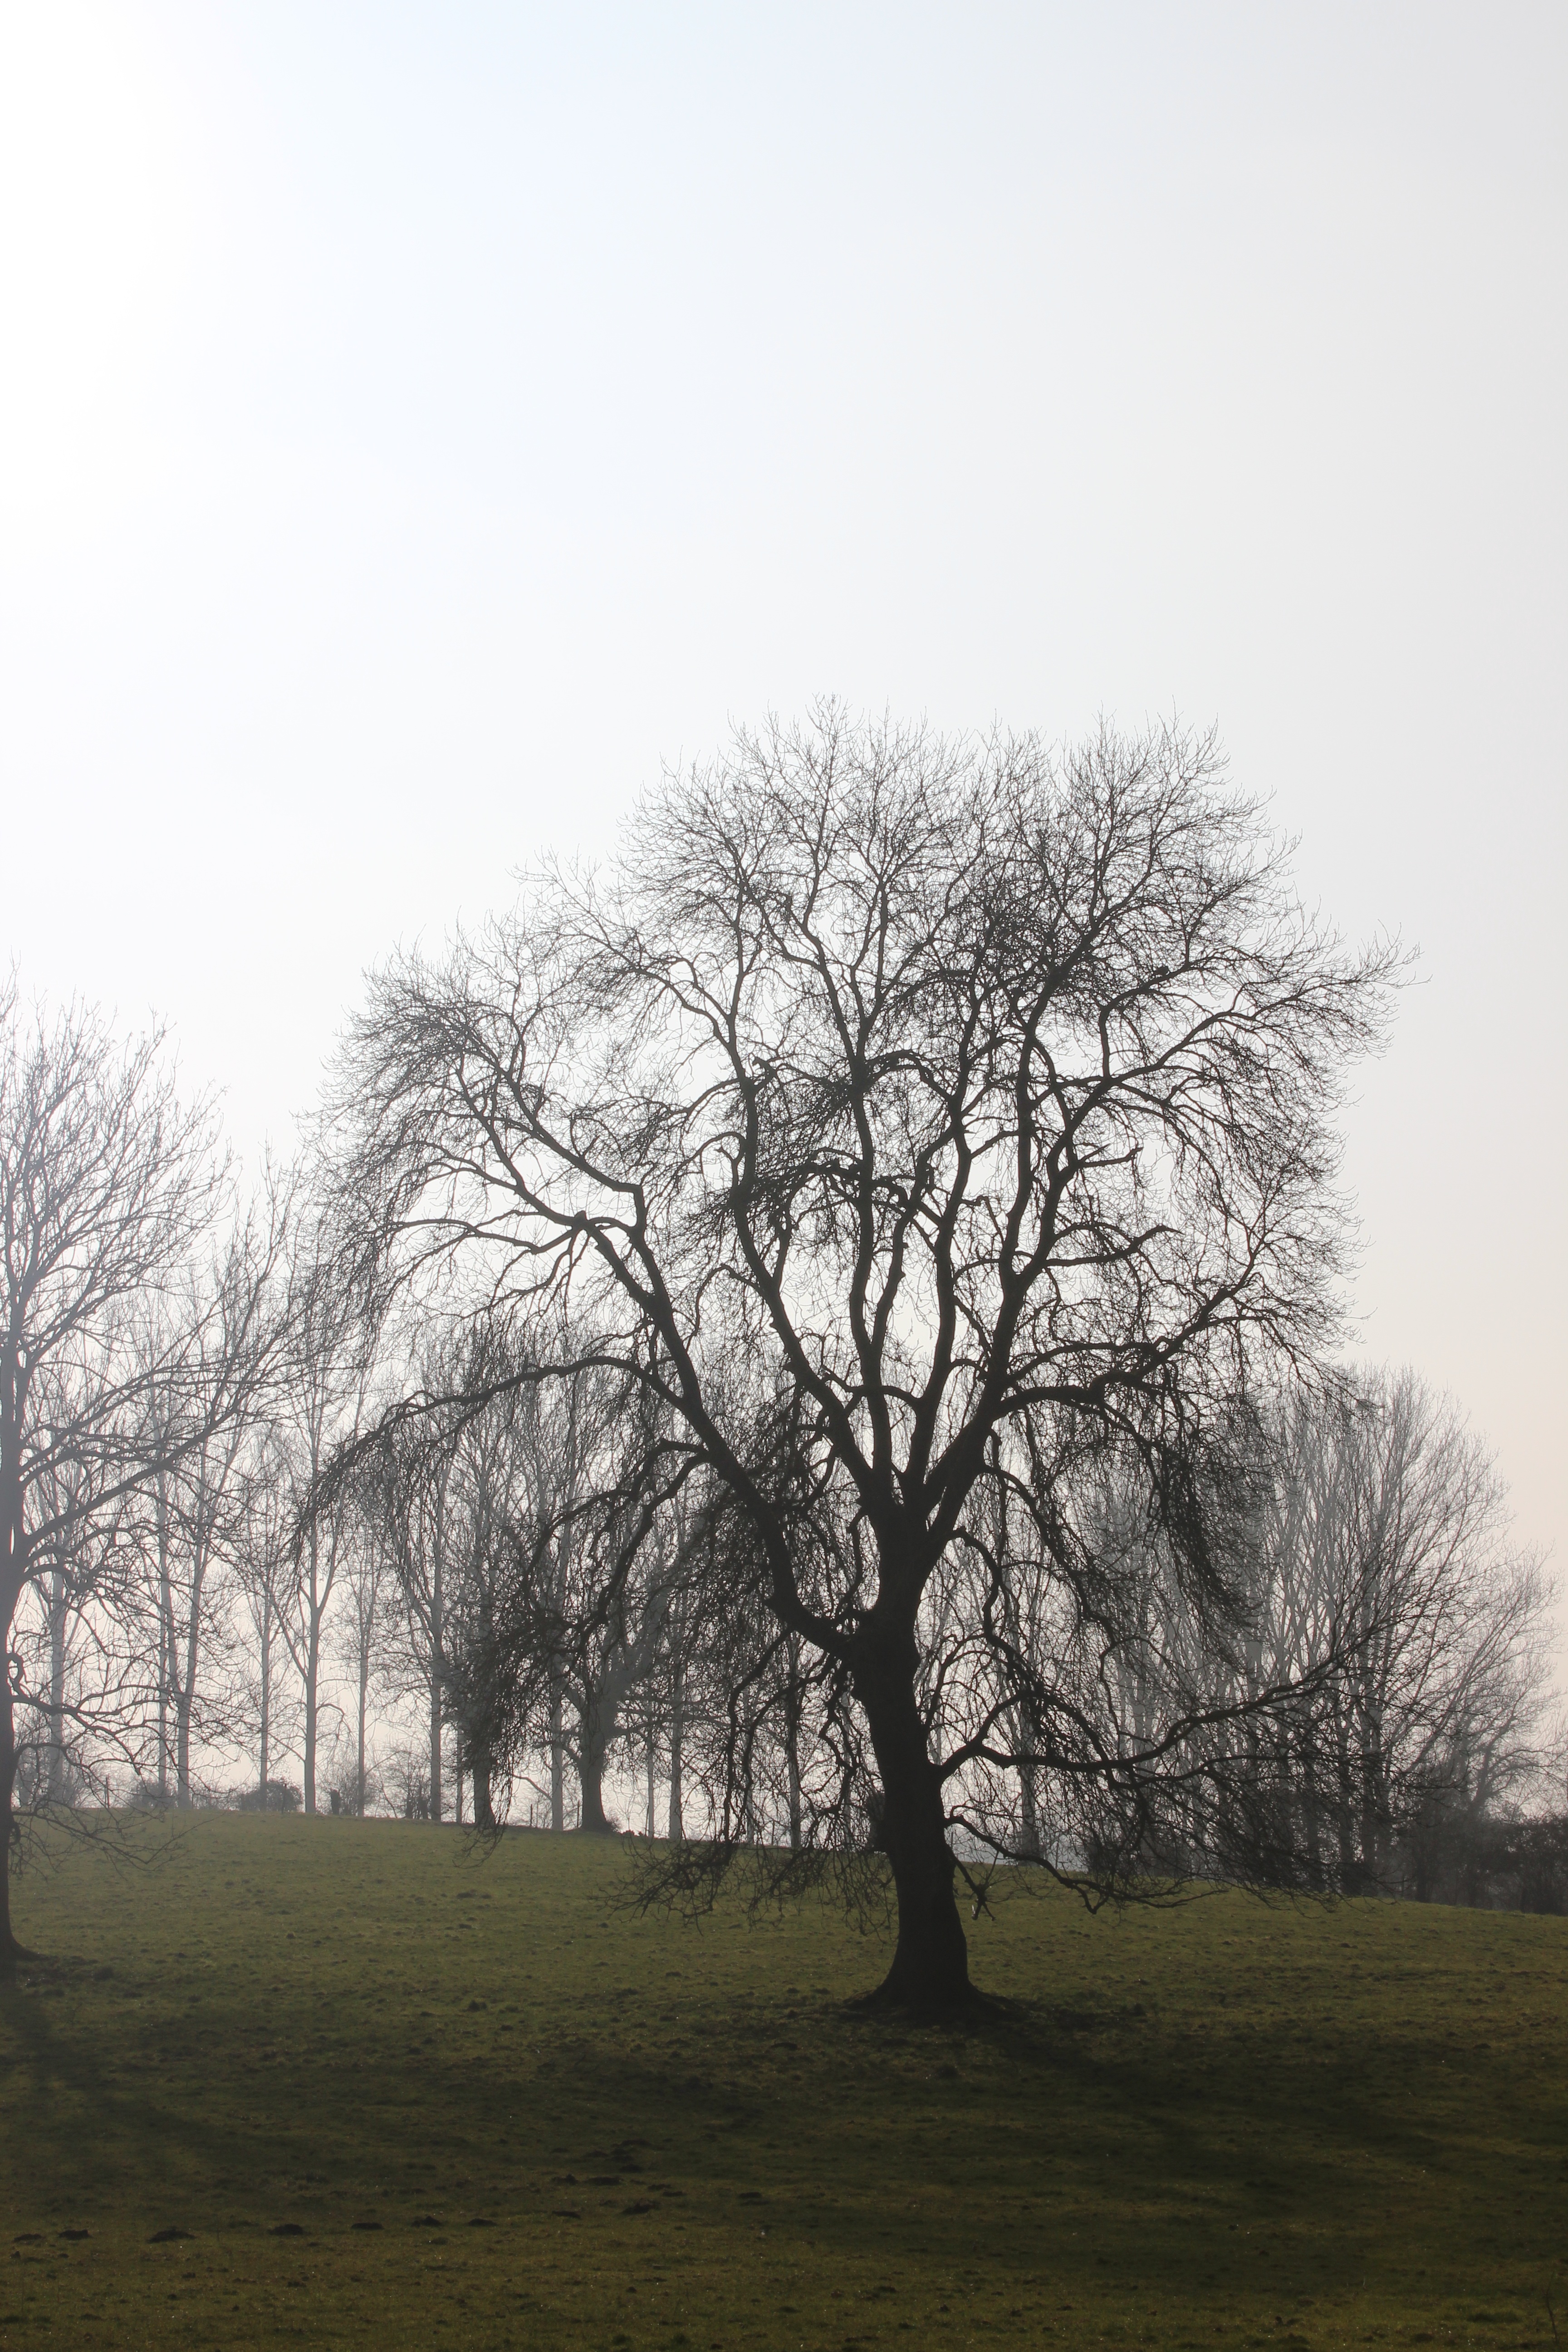
landscape, tree, nature, grass, branch, winter, plant, mist, field, morning, leaf, hill, bare, savanna, woodland, rural area, atmospheric phenomenon, woody plant